Answer in natural language. Considering the relative positions, is modern chair with striped upholstery (highlighted by a green box) above or below Statue (highlighted by a red box)? Choose between the following options: below or above
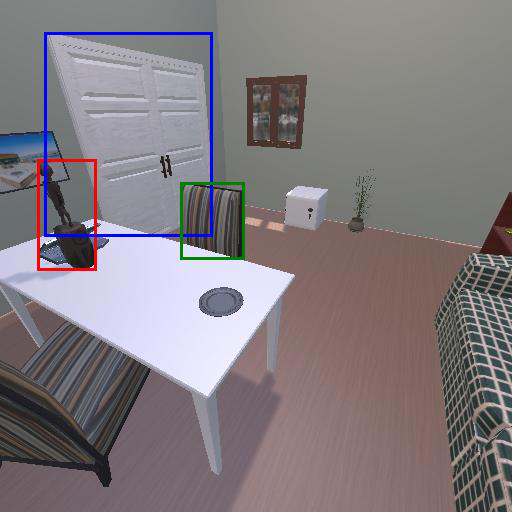
<answer>above</answer>